Izume Station

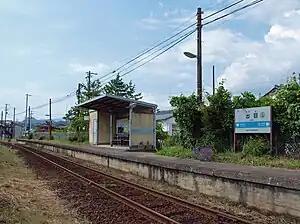
Platform of Izume Station in 2010

is a railway station on the Yodo Line in Kihoku, Kitauwa District, Ehime Prefecture, Japan. It is operated by JR Shikoku and has the station number "G39".